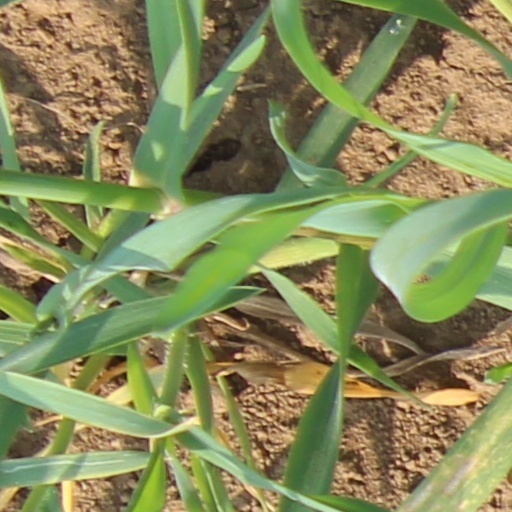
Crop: wheat